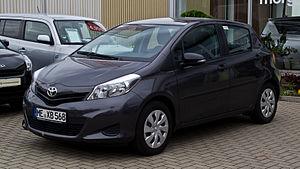
La Toyota Yaris est un modèle d'automobile produit depuis 1999 au Japon et aussi construit à partir de 2001 en France à Onnaing, près de Valenciennes pour le marché européen. Elle fut d'ailleurs la voiture la plus produite en France en 2016 et 2017, devant les modèles de constructeurs nationaux.
Toyota Motor Manufacturing France ou abrégé TMMF est le site de production automobile de la marque Toyota située dans le département du Nord dans la ville d'Onnaing près de Valenciennes.